USS Halibut (SSGN-587)

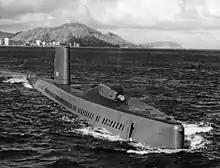
"Halibut" with Diamond Head in the background in late 1965. Note her topside thruster and lack of DSRV

"Halibut" was originally designed under project SCB 137 as a diesel-electric submarine, but was completed with nuclear power under SCB 137A. She was the first submarine initially designed to launch guided missiles. Intended to carry the Regulus I and Regulus II nuclear cruise missiles, her main deck was high above the waterline to provide a dry "flight deck." Her missile system was completely automated, with hydraulic machinery controlled from a central control station.